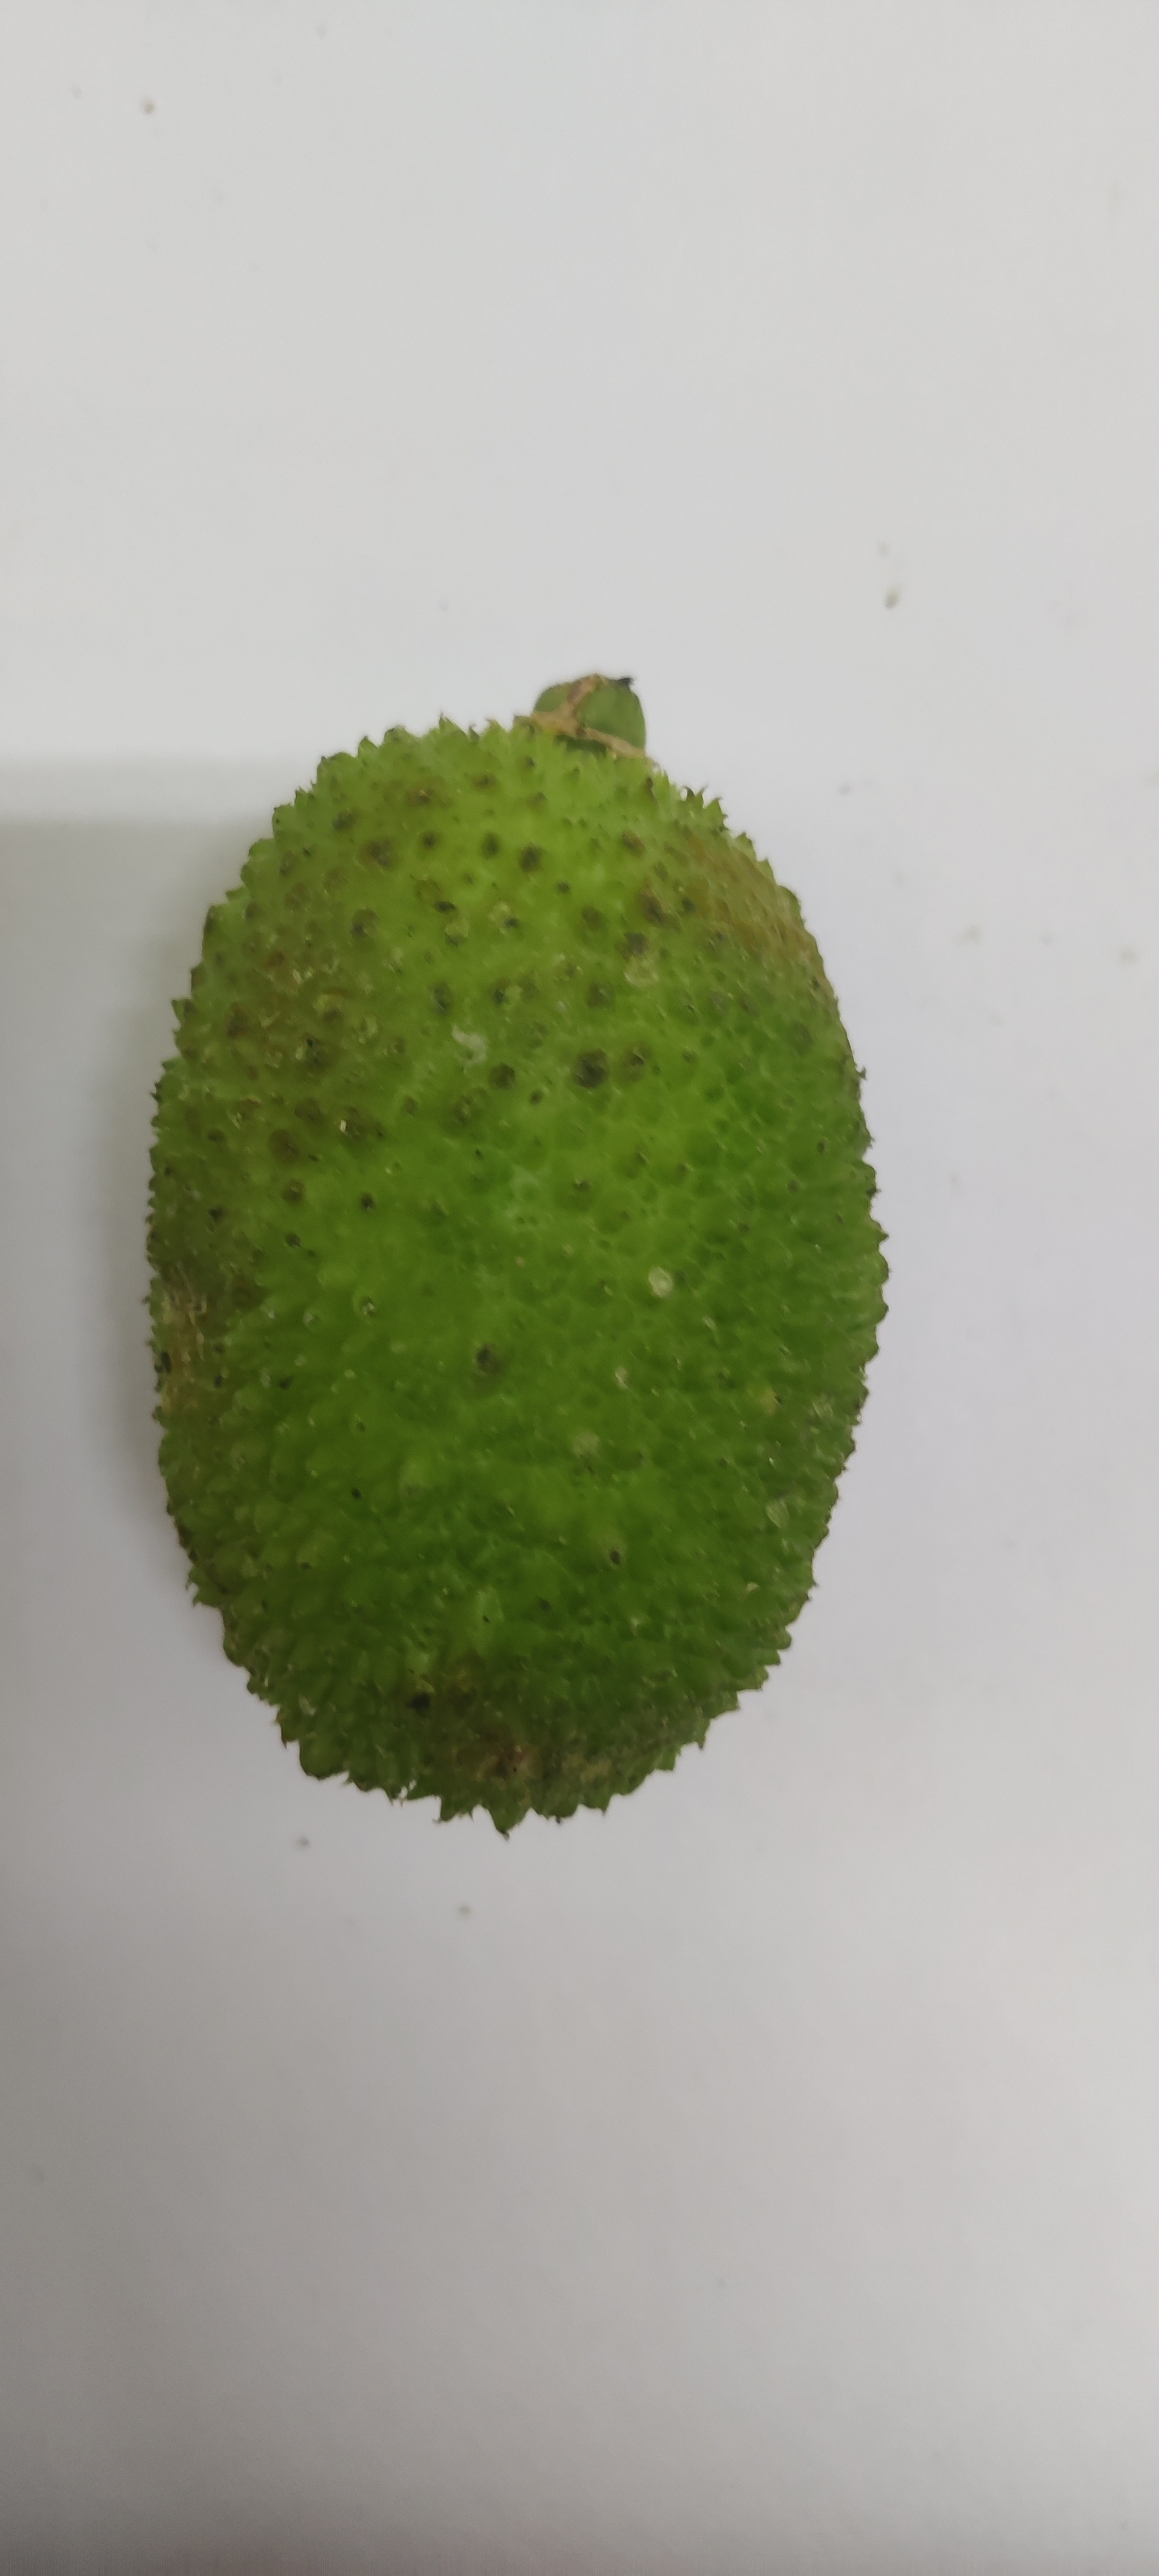
Crop: Spiny Gourd
Condition: Fresh